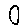
Label: 0